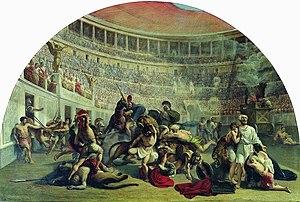
La peinture néo-classique est un courant pictural issu du néo-classicisme qui apparaît à la seconde moitié du XVIIIᵉ siècle et se poursuit jusqu'aux débuts du XIXᵉ siècle, succédant au rococo, et précédant la peinture romantique.